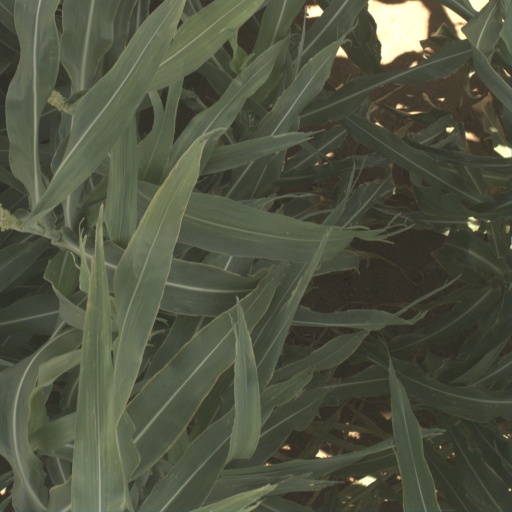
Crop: sorghum